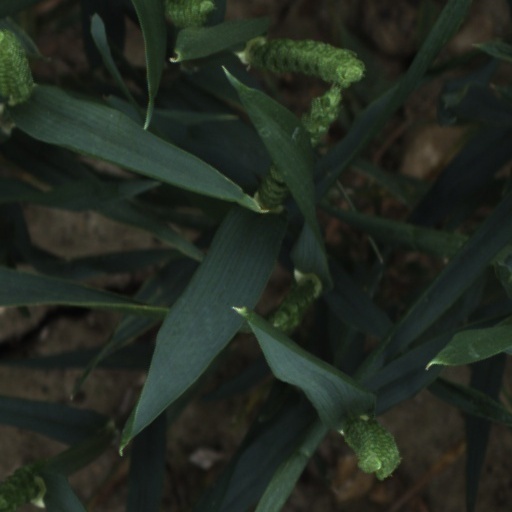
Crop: wheat